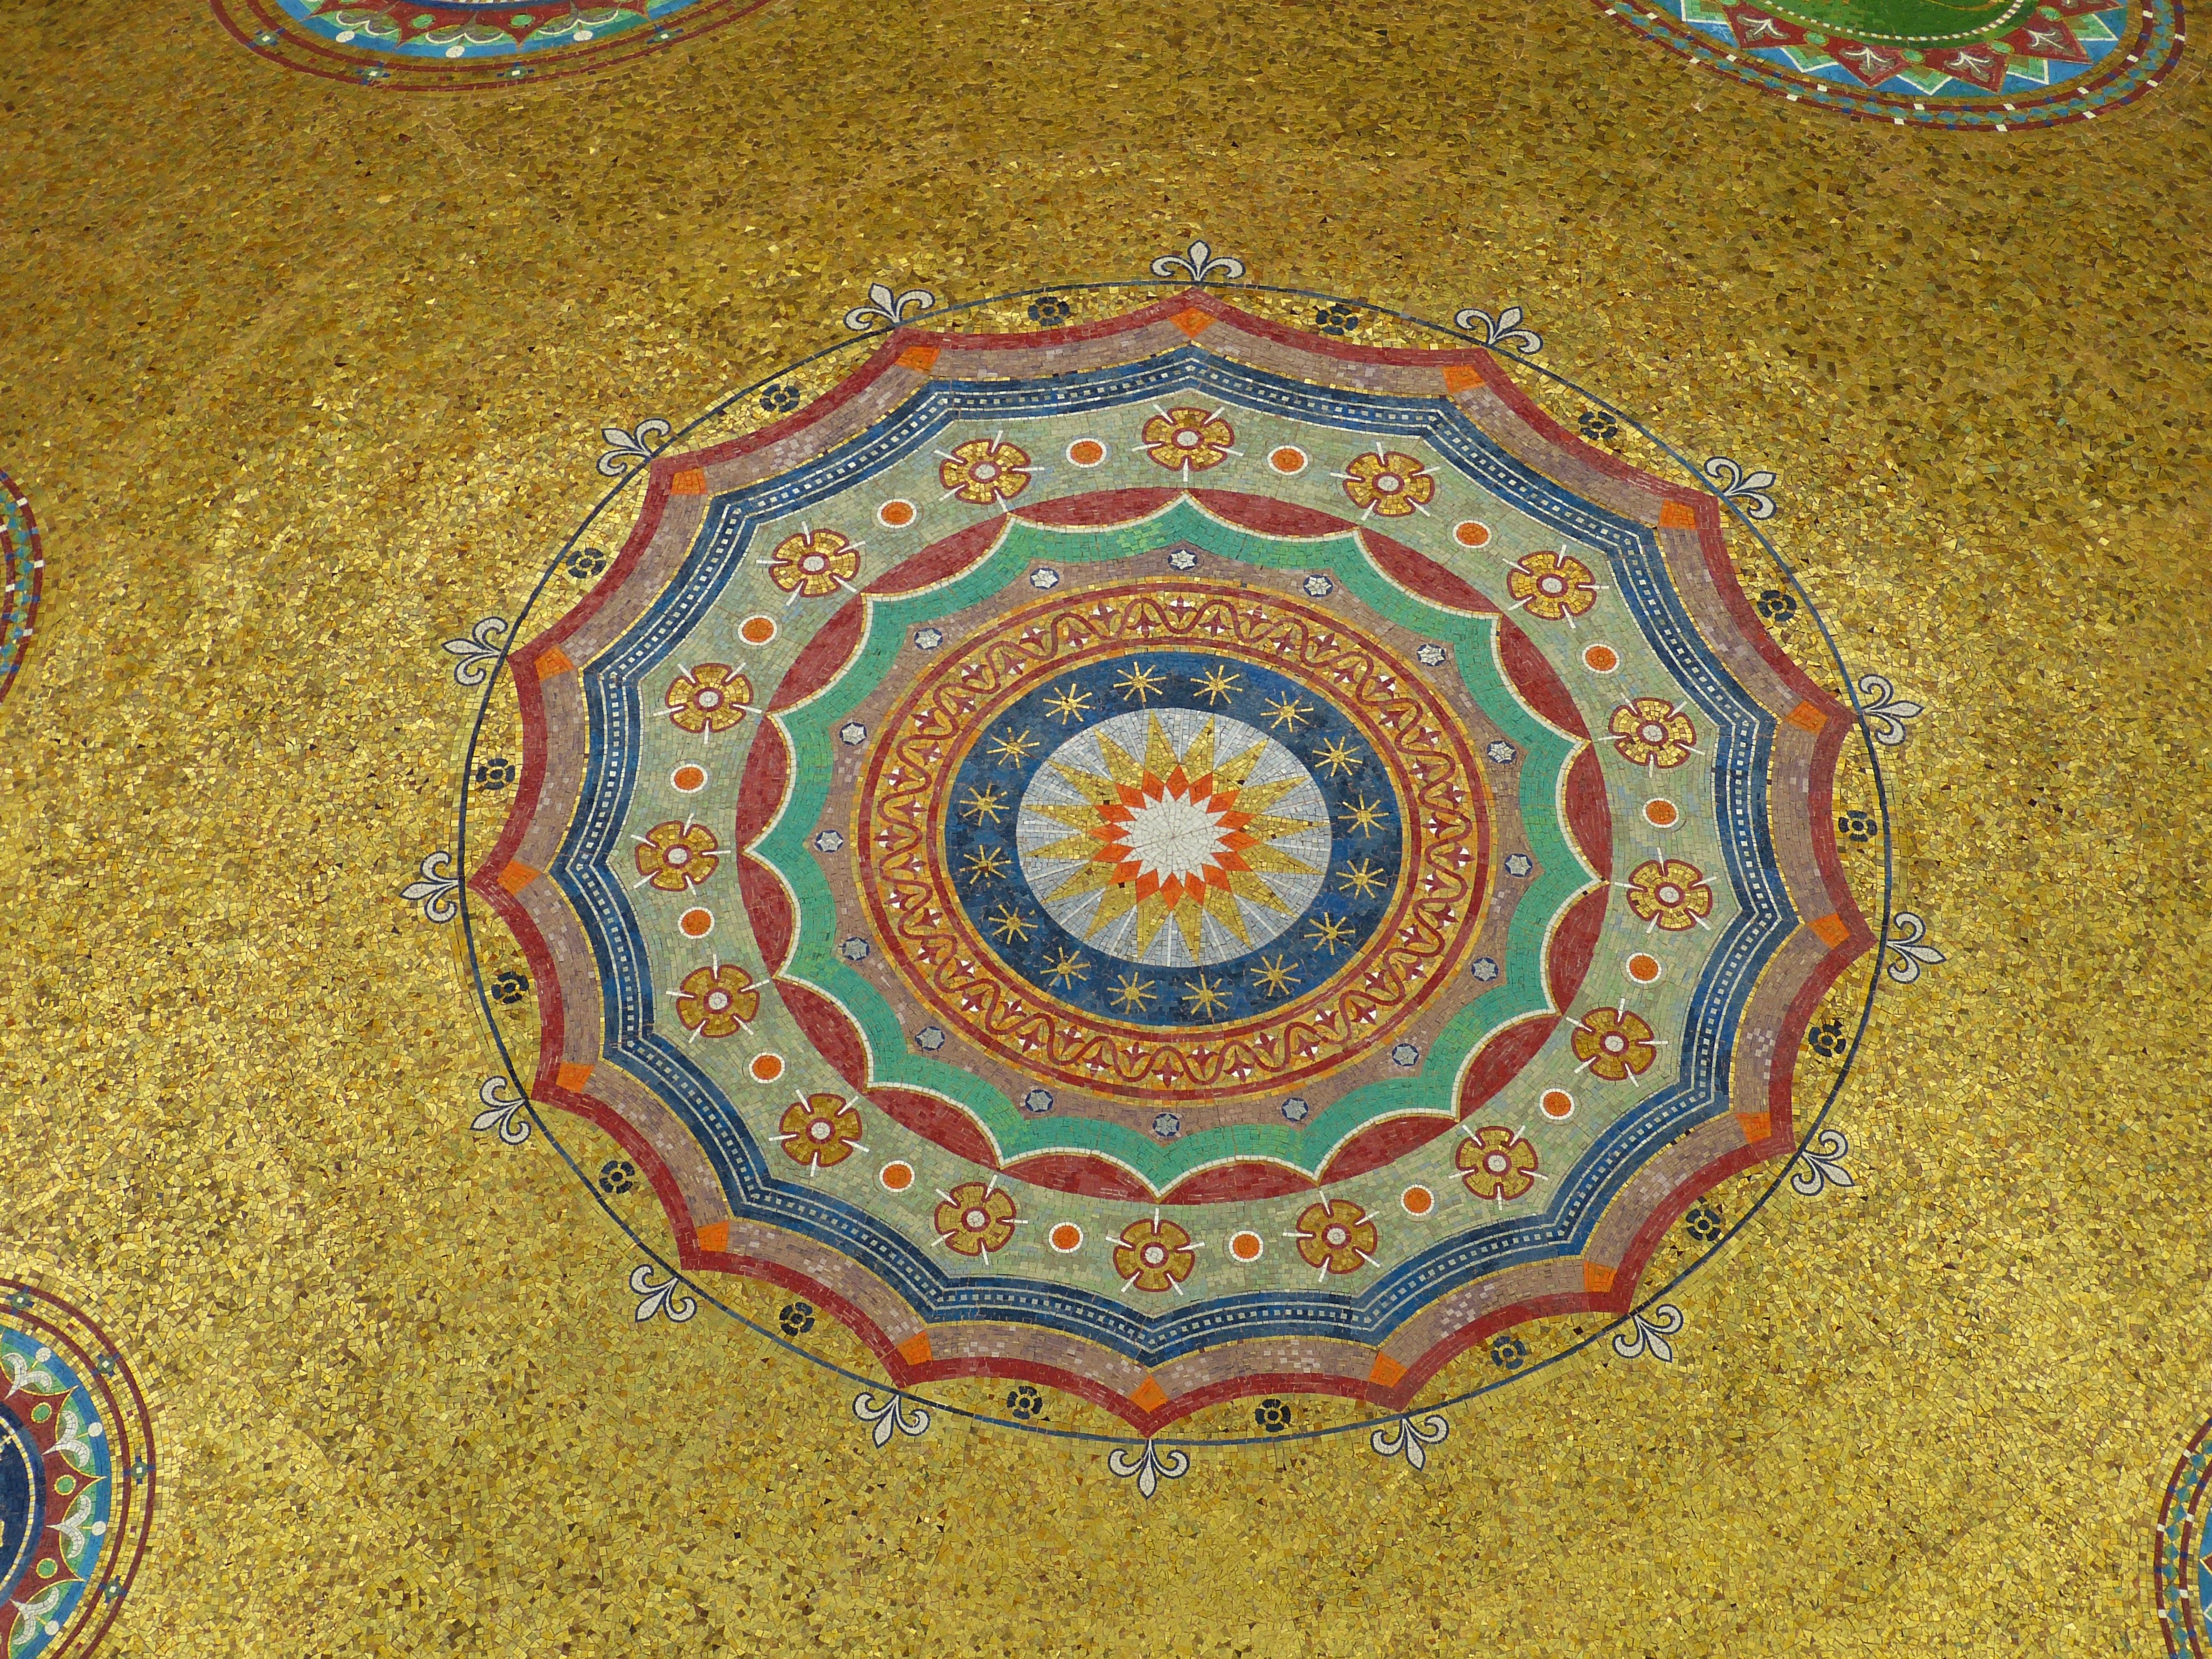
pattern, space, circle, art, design, turkey, symmetry, mosaic, pavilion, fountain, istanbul, dome, historically, flooring, archaeological site, hippodromplatz, german fountain